Number24

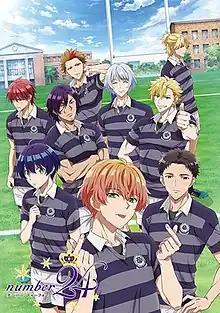
Key visual

Number24 is a Japanese anime television series produced by PRA and directed by Shigeru Kimiya. It aired on Tokyo MX from January to April 2020.